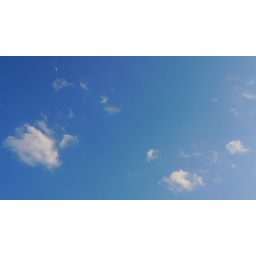
stepped outside my house and was greeted by blue skies